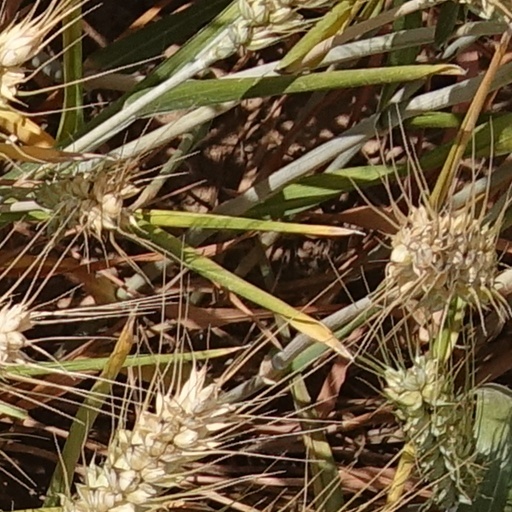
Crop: wheat